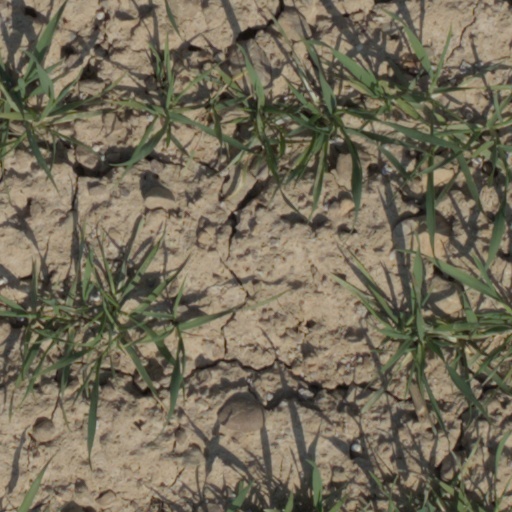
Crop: wheat